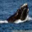
Label: whale